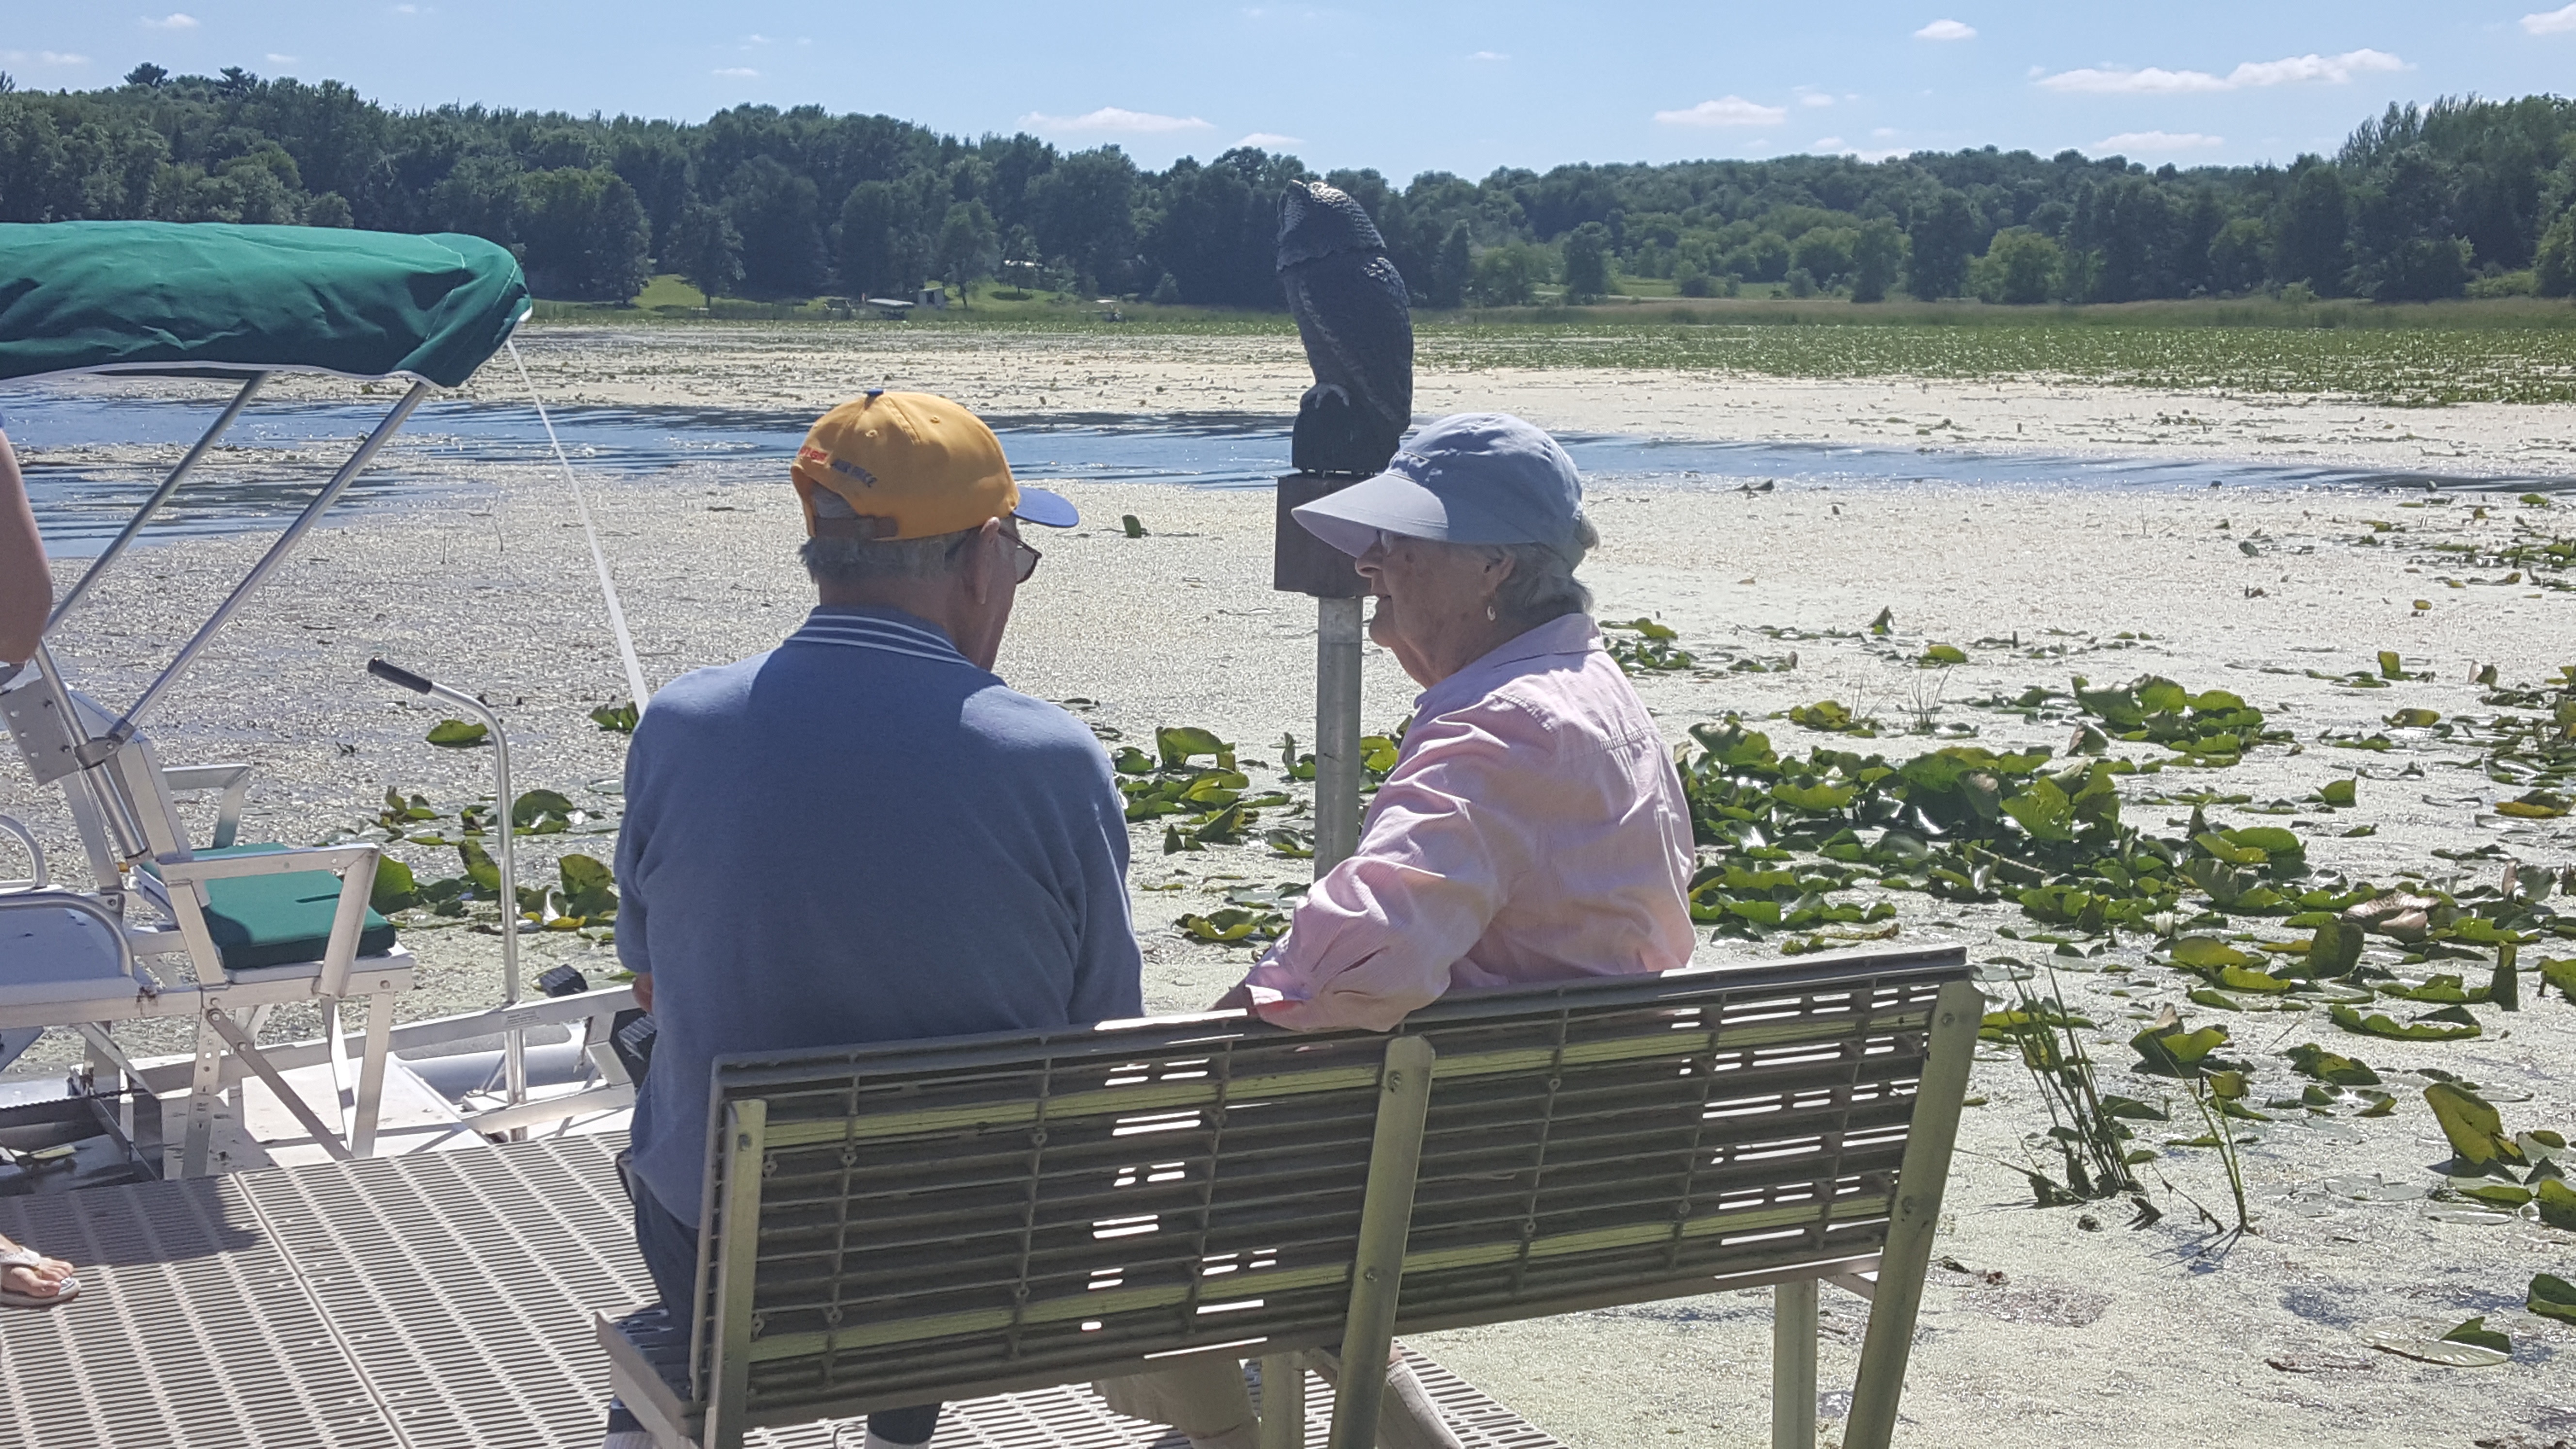
vacation